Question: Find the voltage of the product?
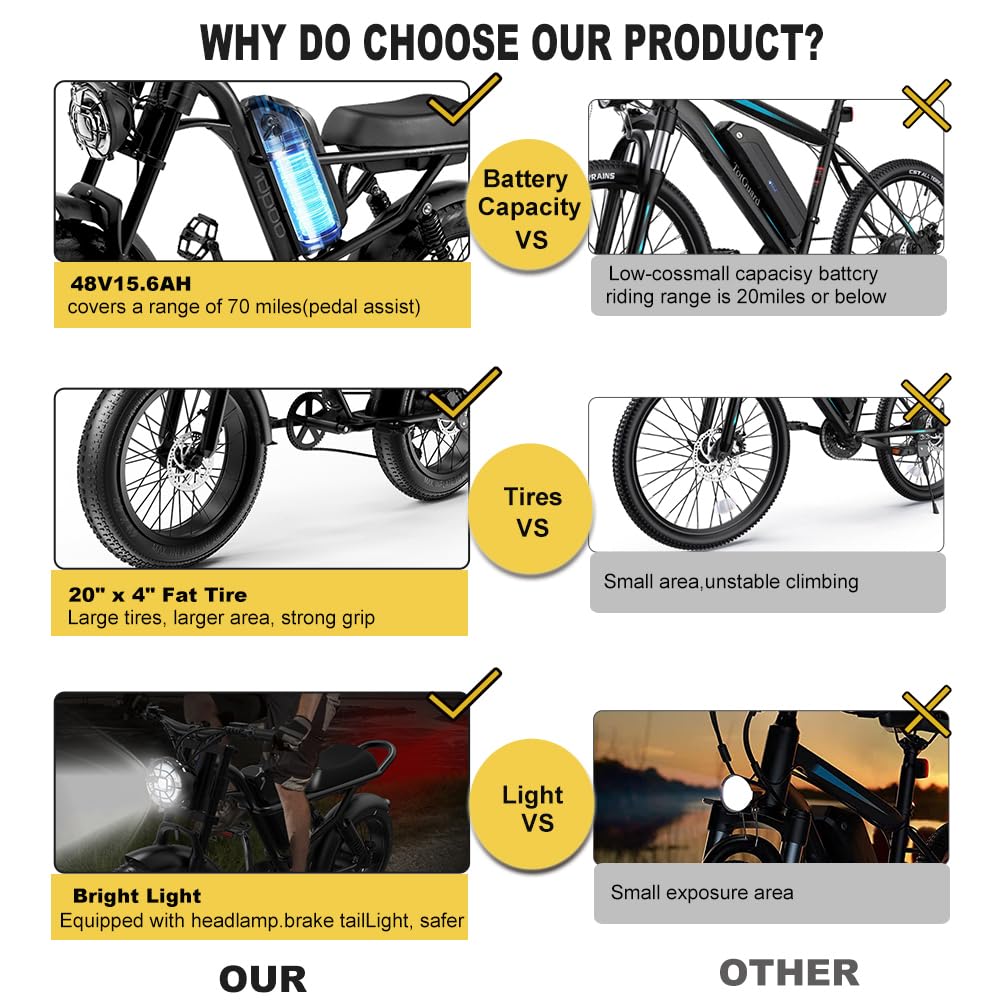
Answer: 48.0 volt